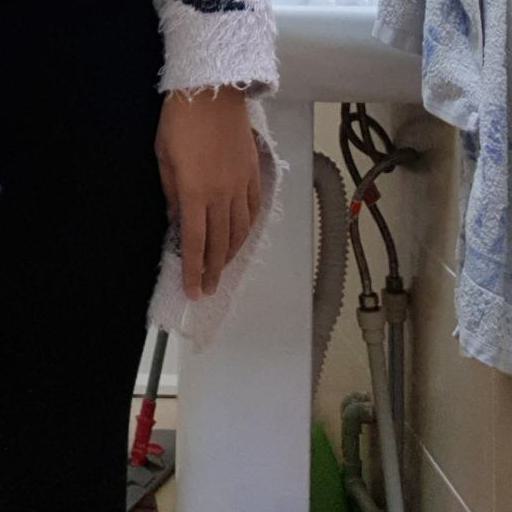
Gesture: no_gesture